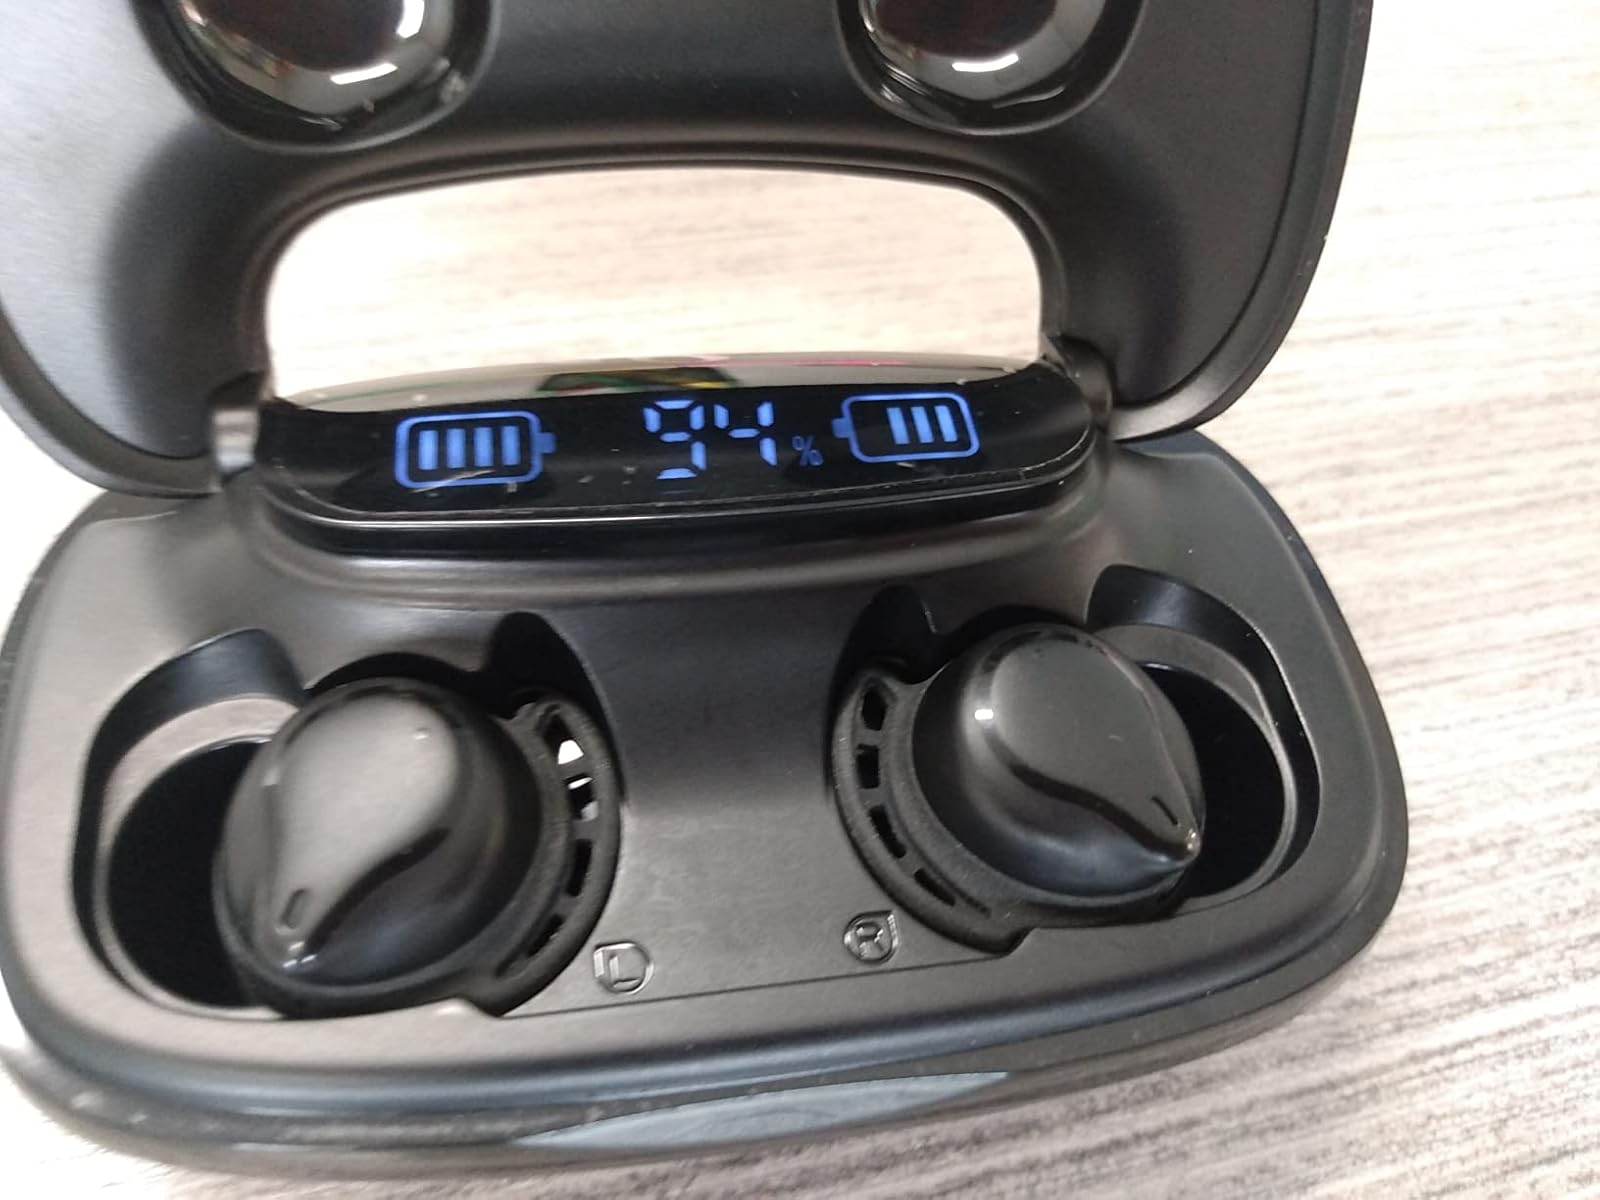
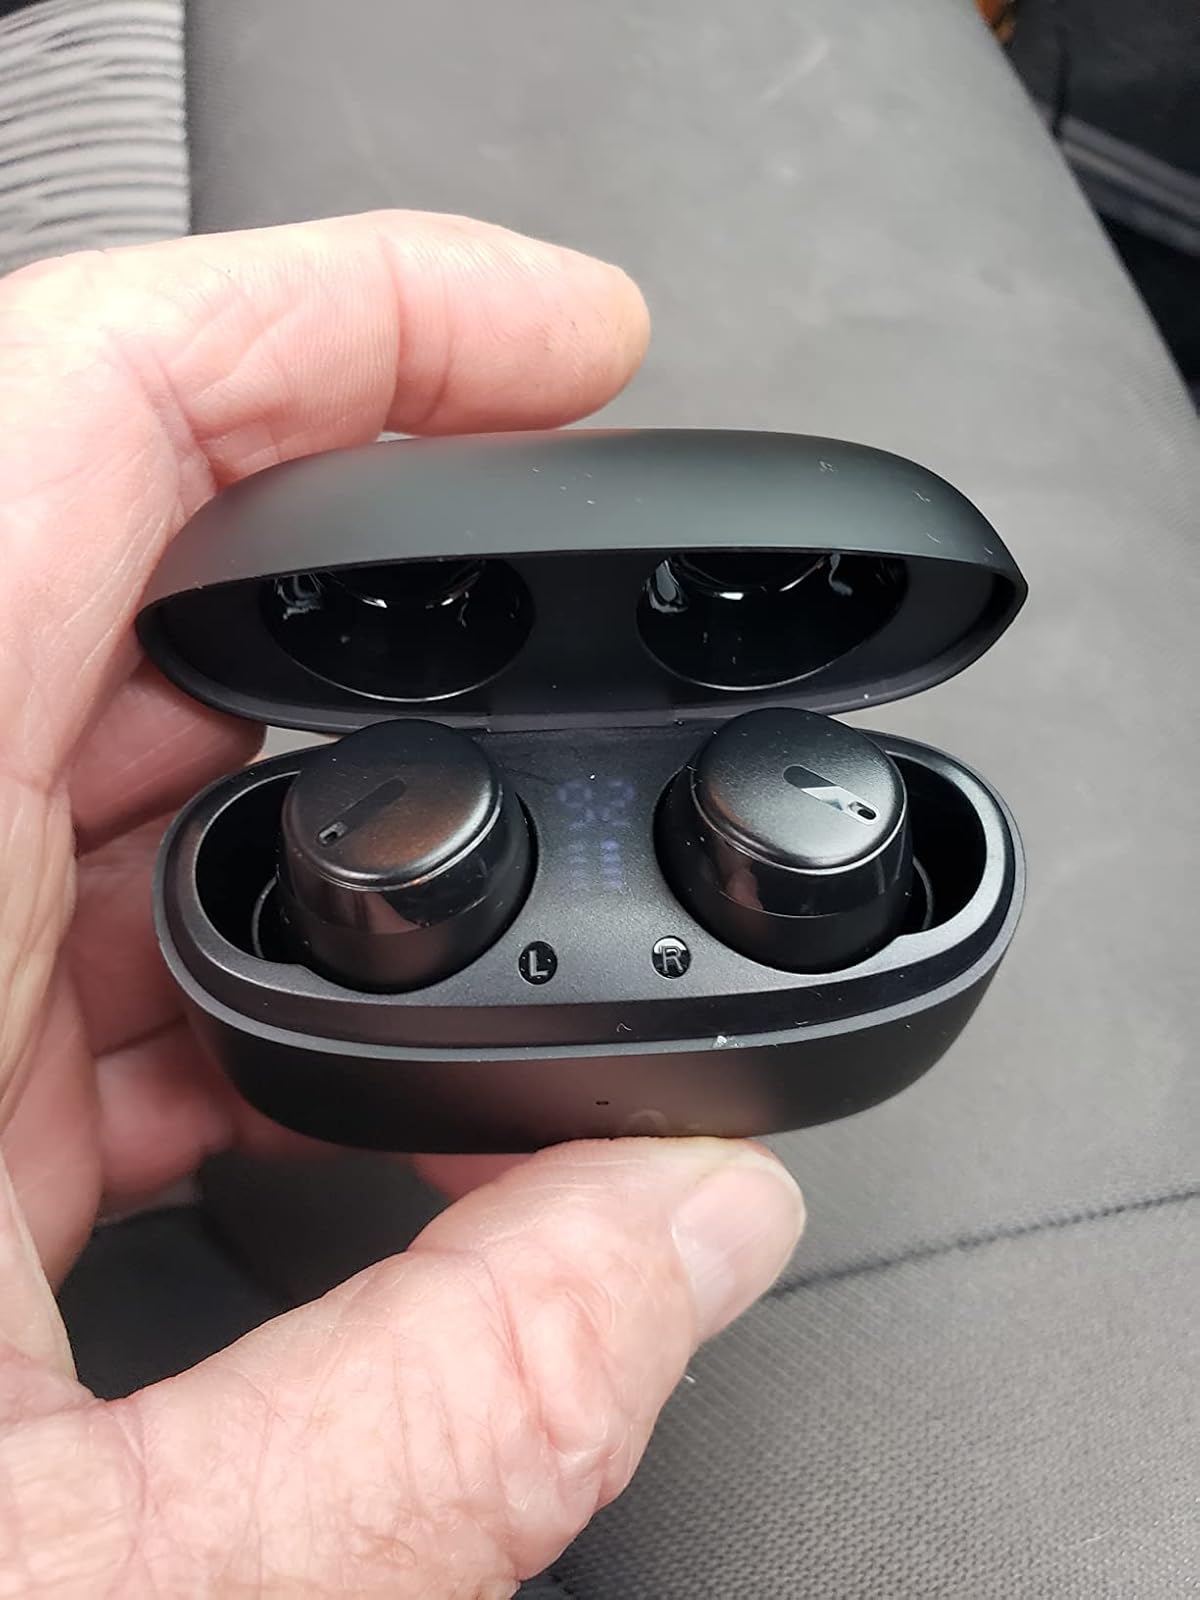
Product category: earbuds
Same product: no